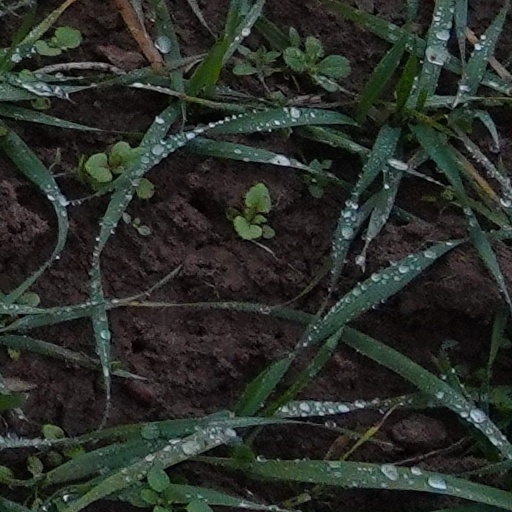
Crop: wheat